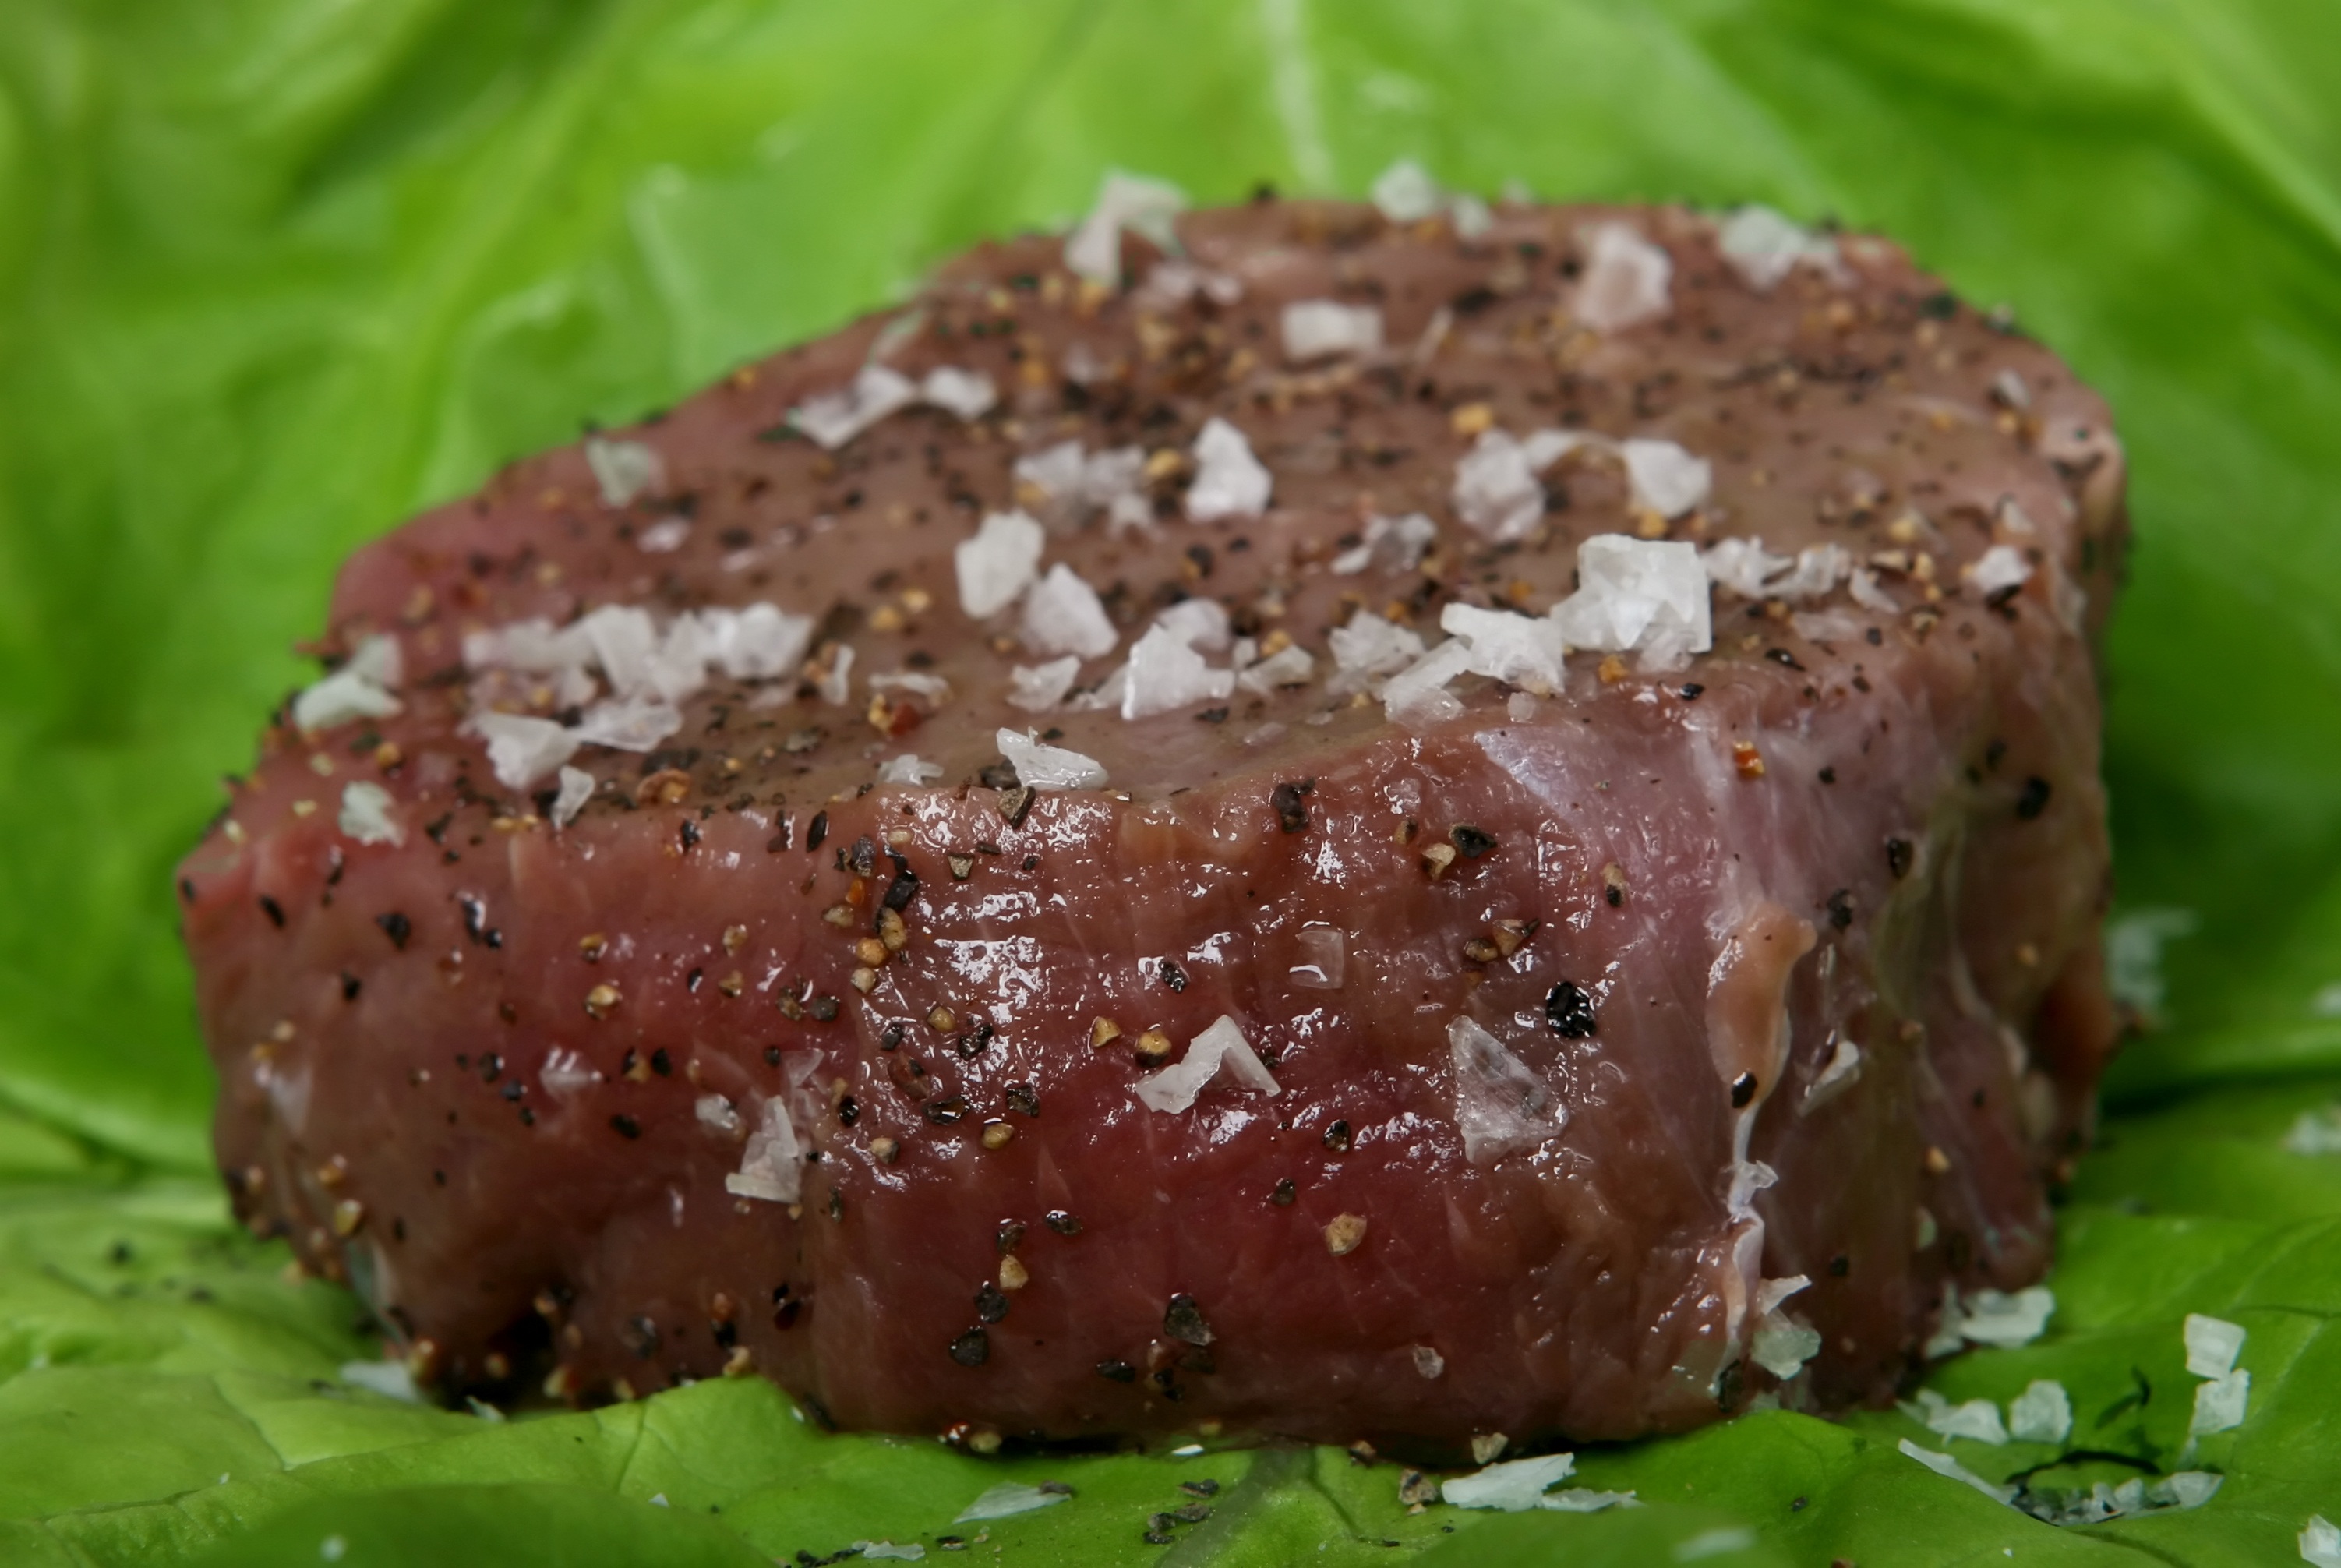
restaurant, isolated, leg, dish, food, green, red, cooking, produce, natural, fresh, weight, colorful, groceries, healthy, meat, lunch, pork, cuisine, beef, health, cookery, steak, lettuce, lamb, salty, blood, garnish, nutrition, dinner, raw, bloody, good, mutton, loss, catering, diet, starter, rare, organic, supper, fillet, protein, dieting, sirloin, venison, rump, nourishing, beef tenderloin, roast beef, wholesome, mince